WMMS-HD2

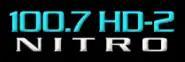
Logo as "Nitro" from 2008

On April 25, 2006, iHeartMedia (then known as Clear Channel Communications) announced the launch of several new HD Radio "multicast channels" in various markets across the United States; among these was WMMS-HD2, a digital subchannel of Cleveland rock station WMMS (100.7 FM), with a planned "classic alternative" format. As late as February 22, 2007, WMMS-HD2 was still not on the air, but by March 2, 2007, the new channel had gone "live". In the beginning, WMMS-HD2 was mostly automated and commercial-free. By February 2008, and lasting until at least 2010, WMMS-HD2 broadcast an active rock format under the brand "Nitro"; WMMS.com referred to the programming as "Today's Hard Rock". As of July 2011, WMMS-HD2 had reverted to an alternative rock format, this time programmed nationally via Premium Choice; and had also begun serving as a local affiliate for "Sixx Sense with Nikki Sixx", a mix of talk and alternative rock syndicated via Premiere Networks. As of August 2011, WMMS-HD2 had rebranded as "The Alternative Project".